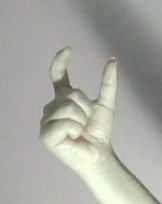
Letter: nun